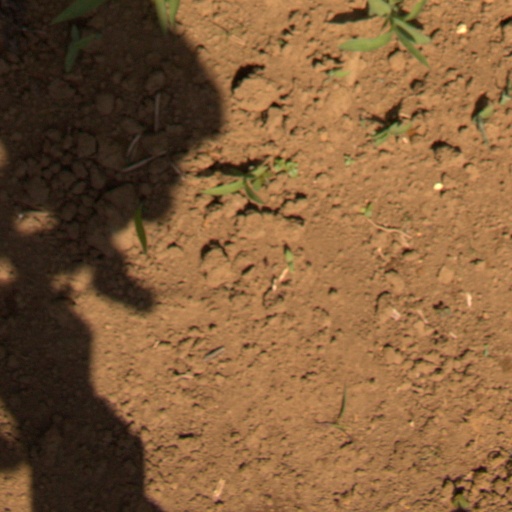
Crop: Jerusalem artichoke